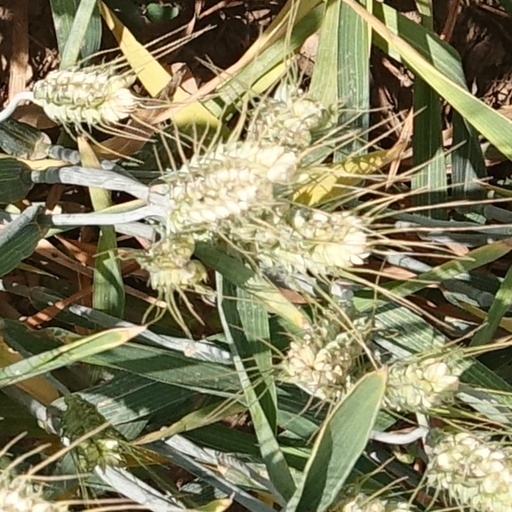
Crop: wheat